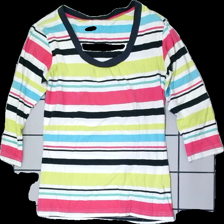
View: front
Type: Top
Category: Ladies
Brand: Missing
Colors: Multicolor
Material: 100% Cotton
Pattern: Striped
Cut: Regular, C-collar
Size: M
Season: All
Stains: Minor
Smell: Minor
Holes: Minor
Price range: <50
Recommended usage: Recycle
Comment: Slight detergent smell